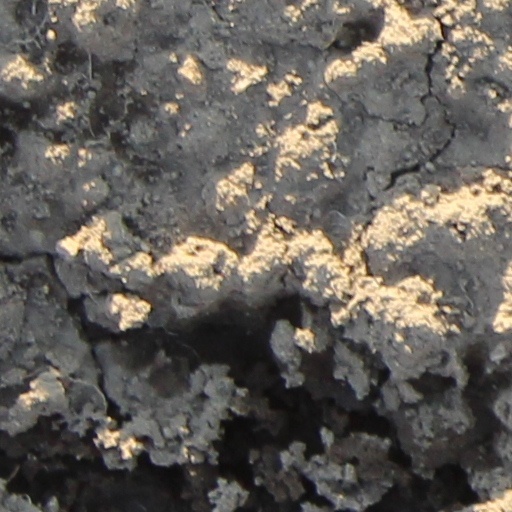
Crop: wheat